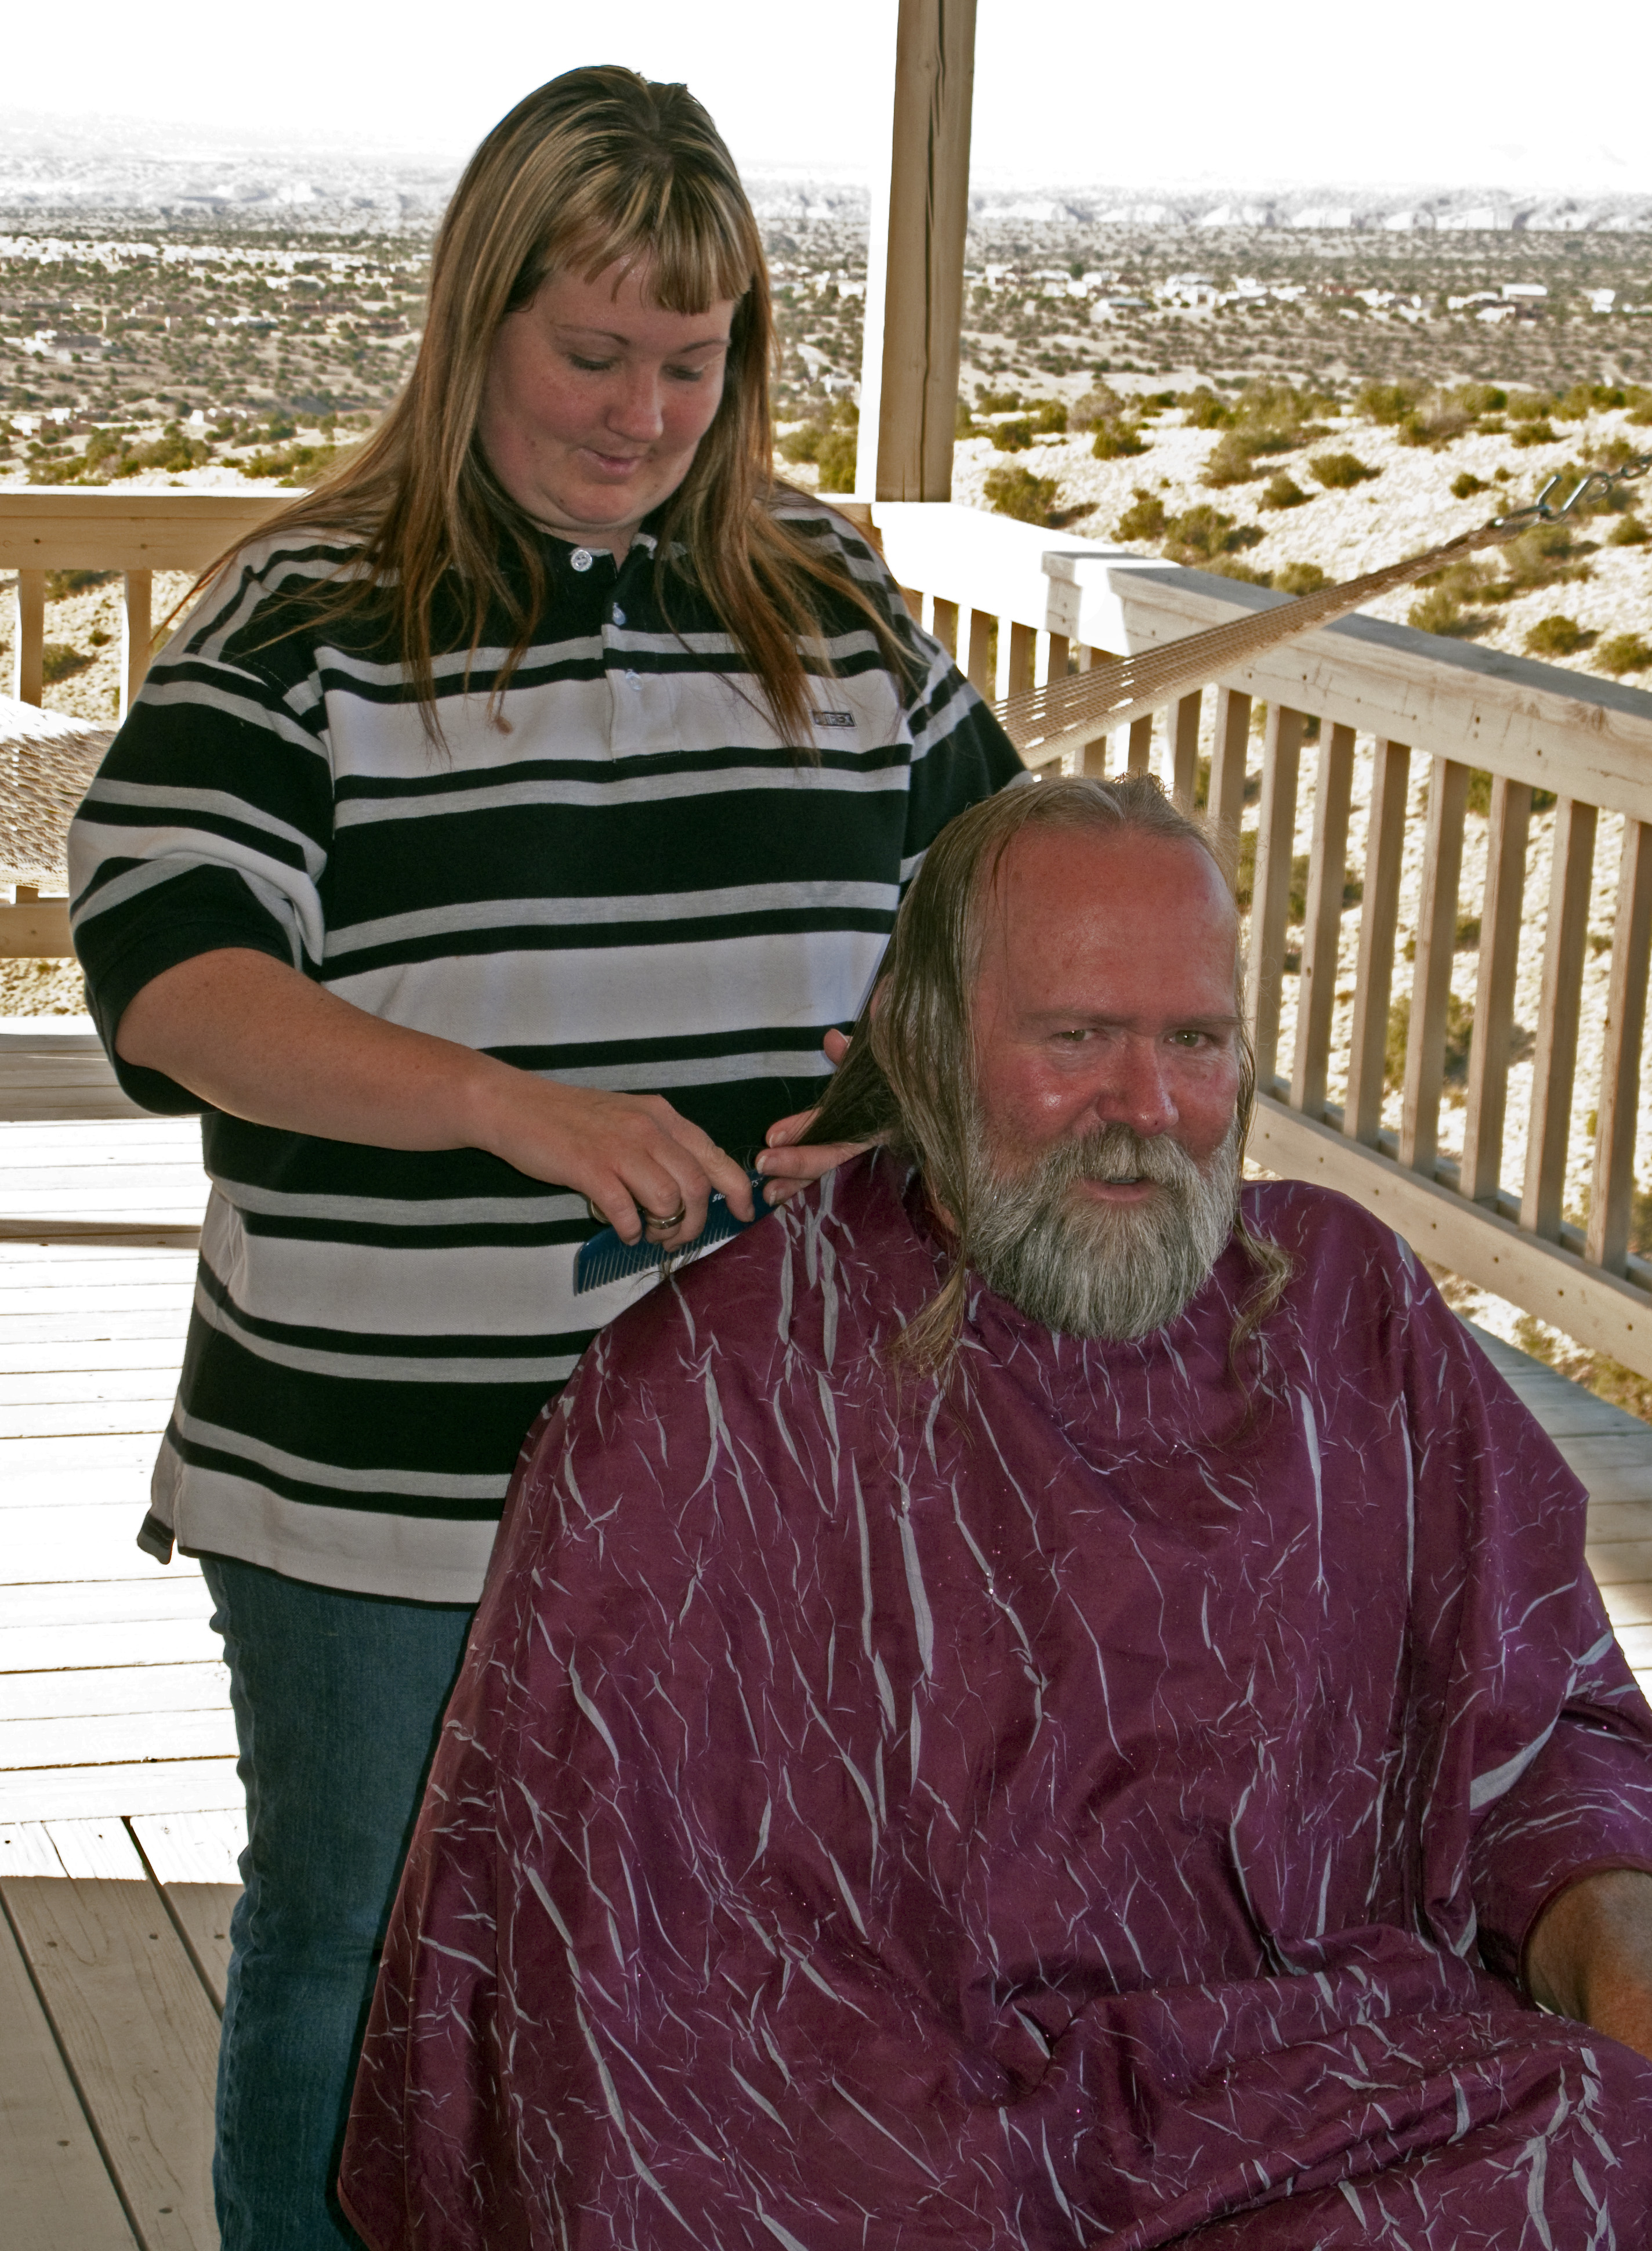
person, people, sitting, senior citizen, human positions